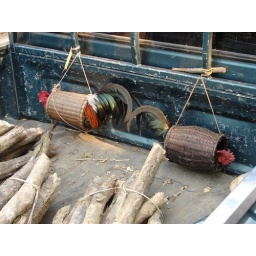
chicken in a basket